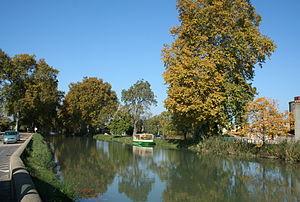
Villeneuve-lès-Béziers (Hérault) - Canal du Midi.
Villeneuve-lès-Béziers est une commune française située dans le département de l'Hérault, en région Occitanie.